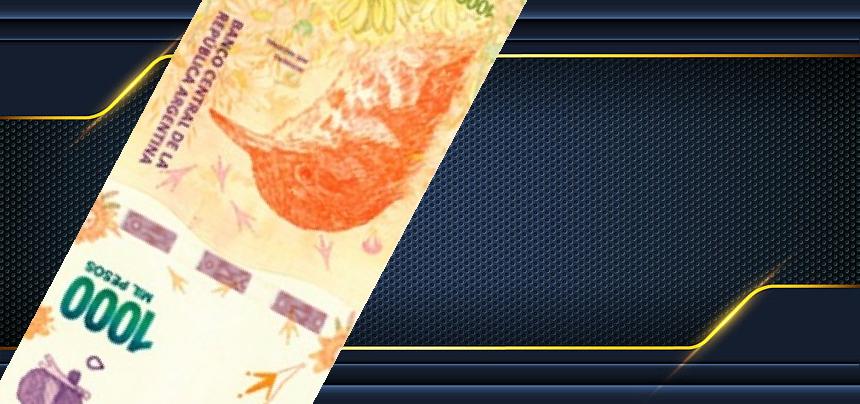
Denominación: 1000